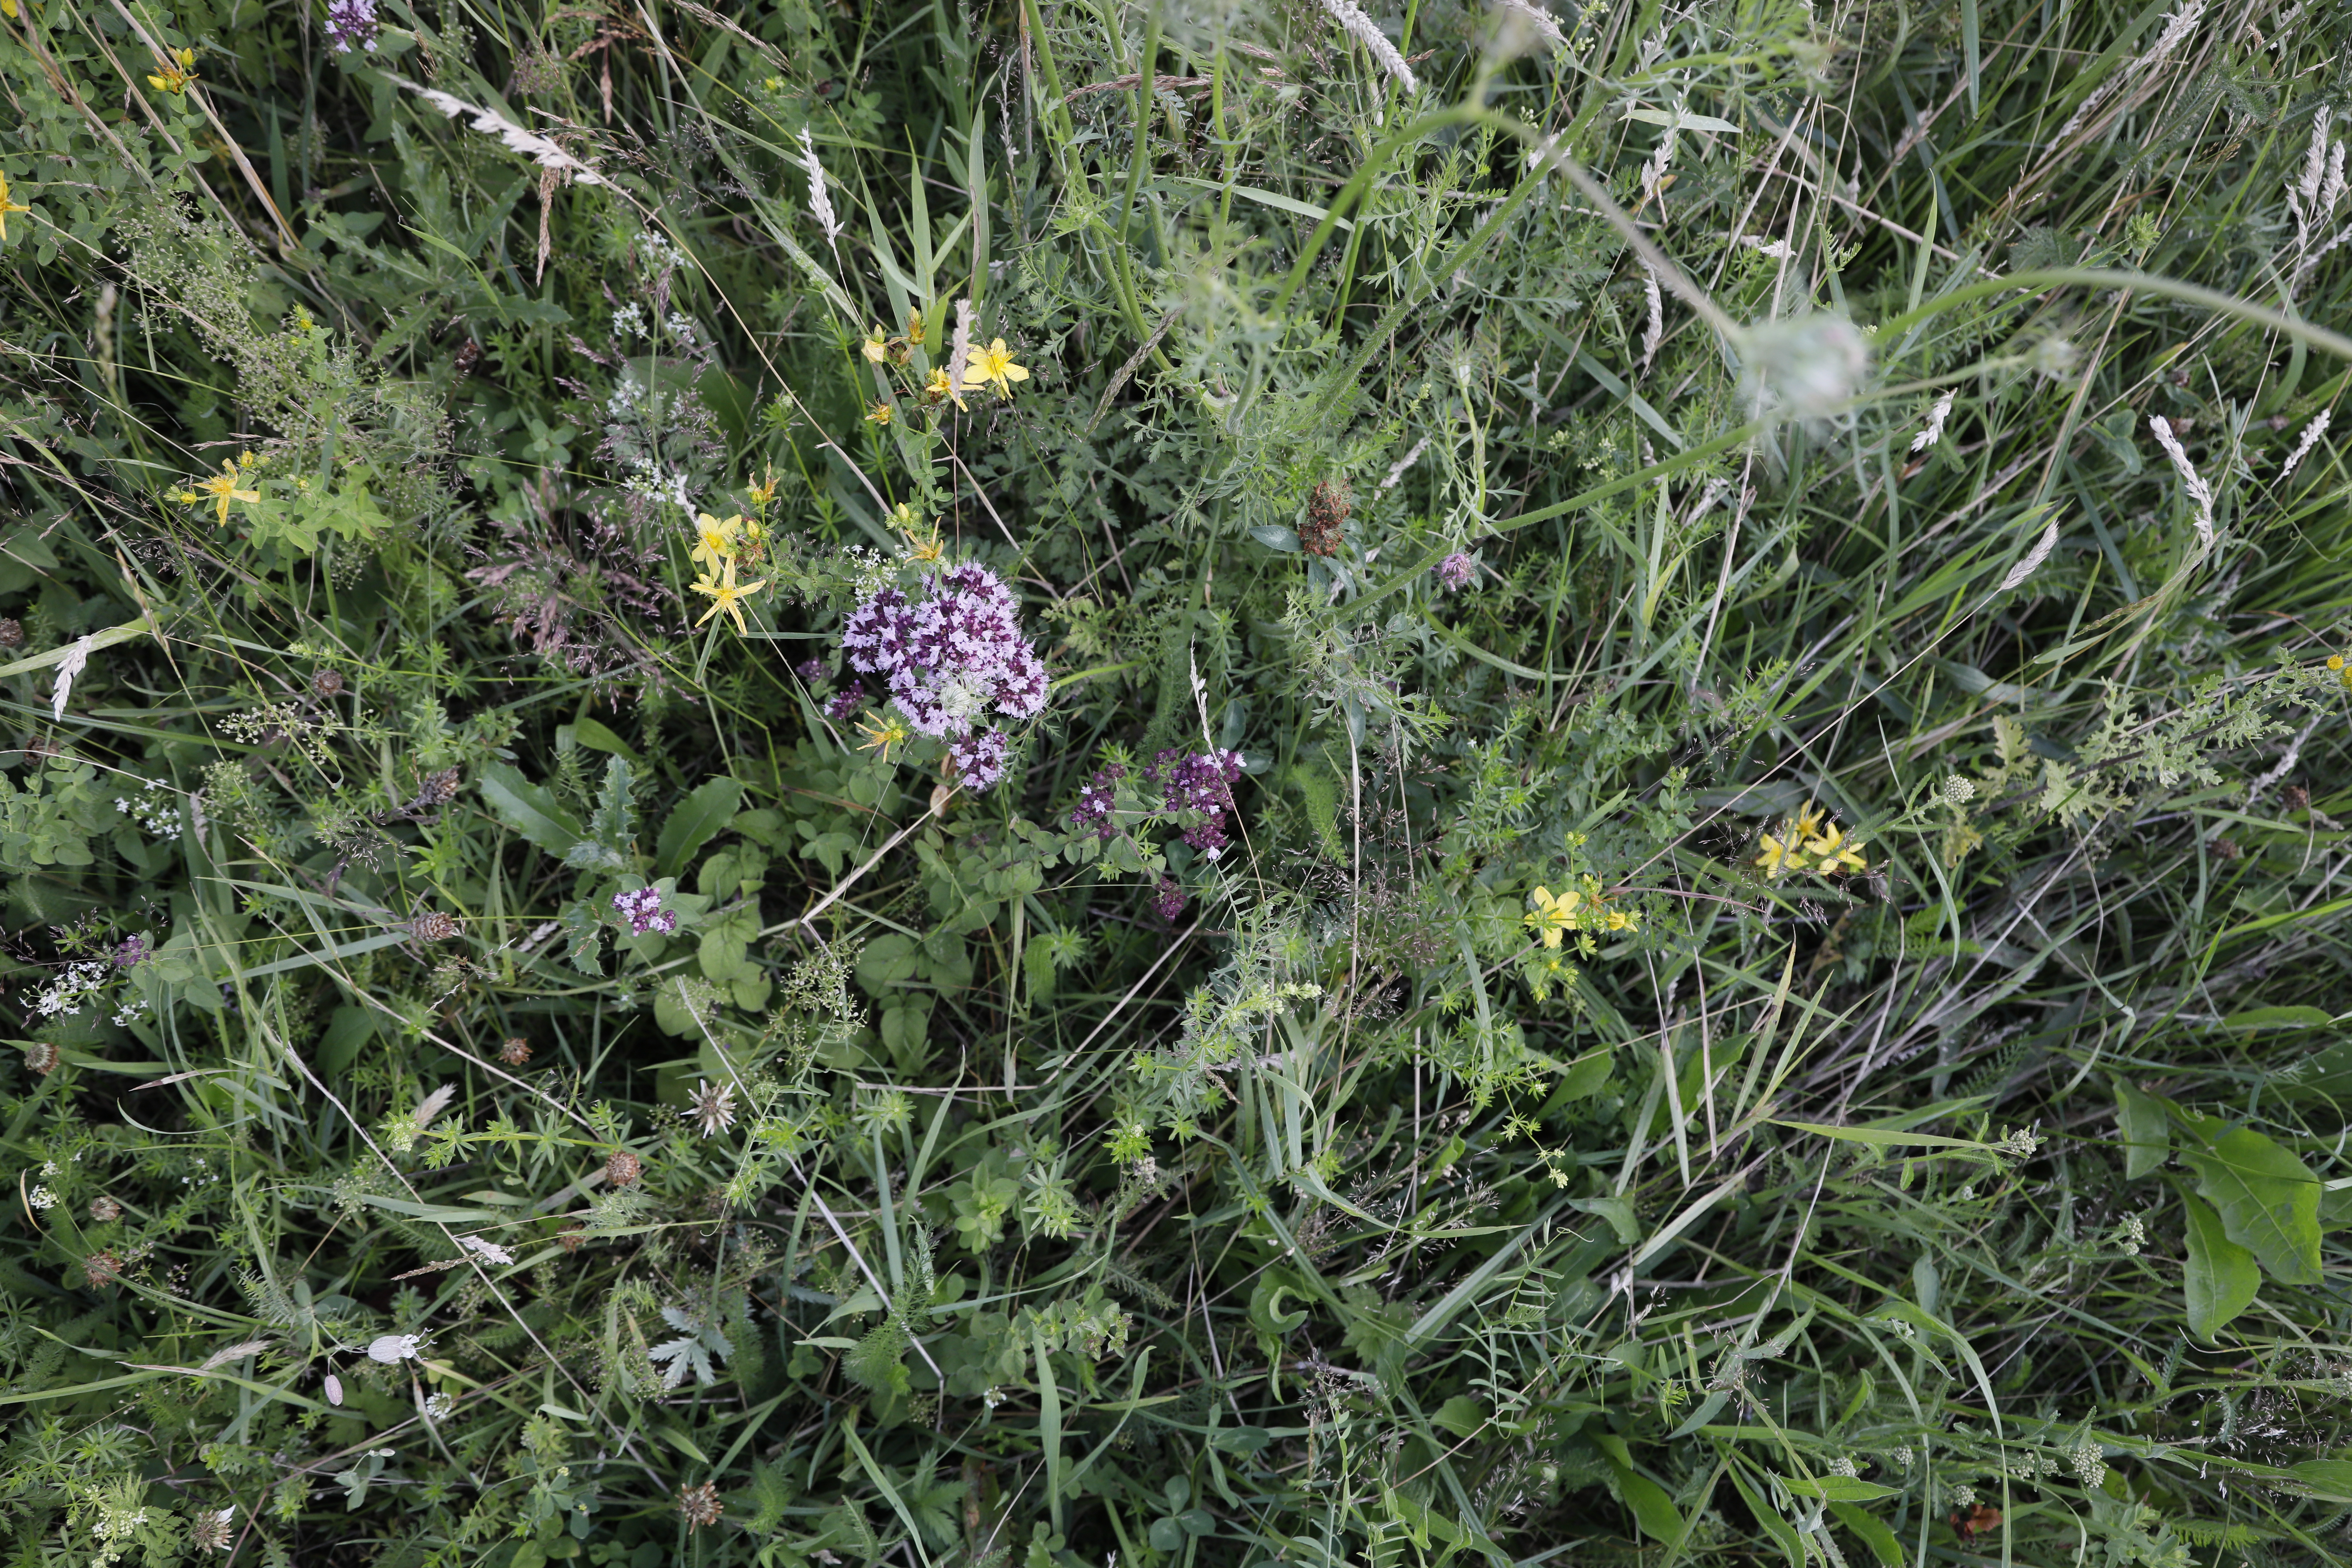
Plant species: Origanum vulgare, Hypericum perforatum, Trifolium pratense